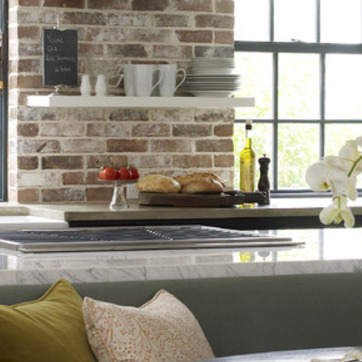
Material: food